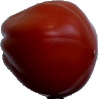
Label: tomato_heart